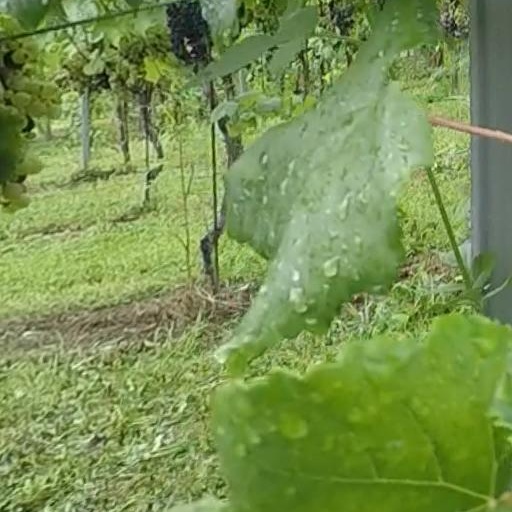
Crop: grape